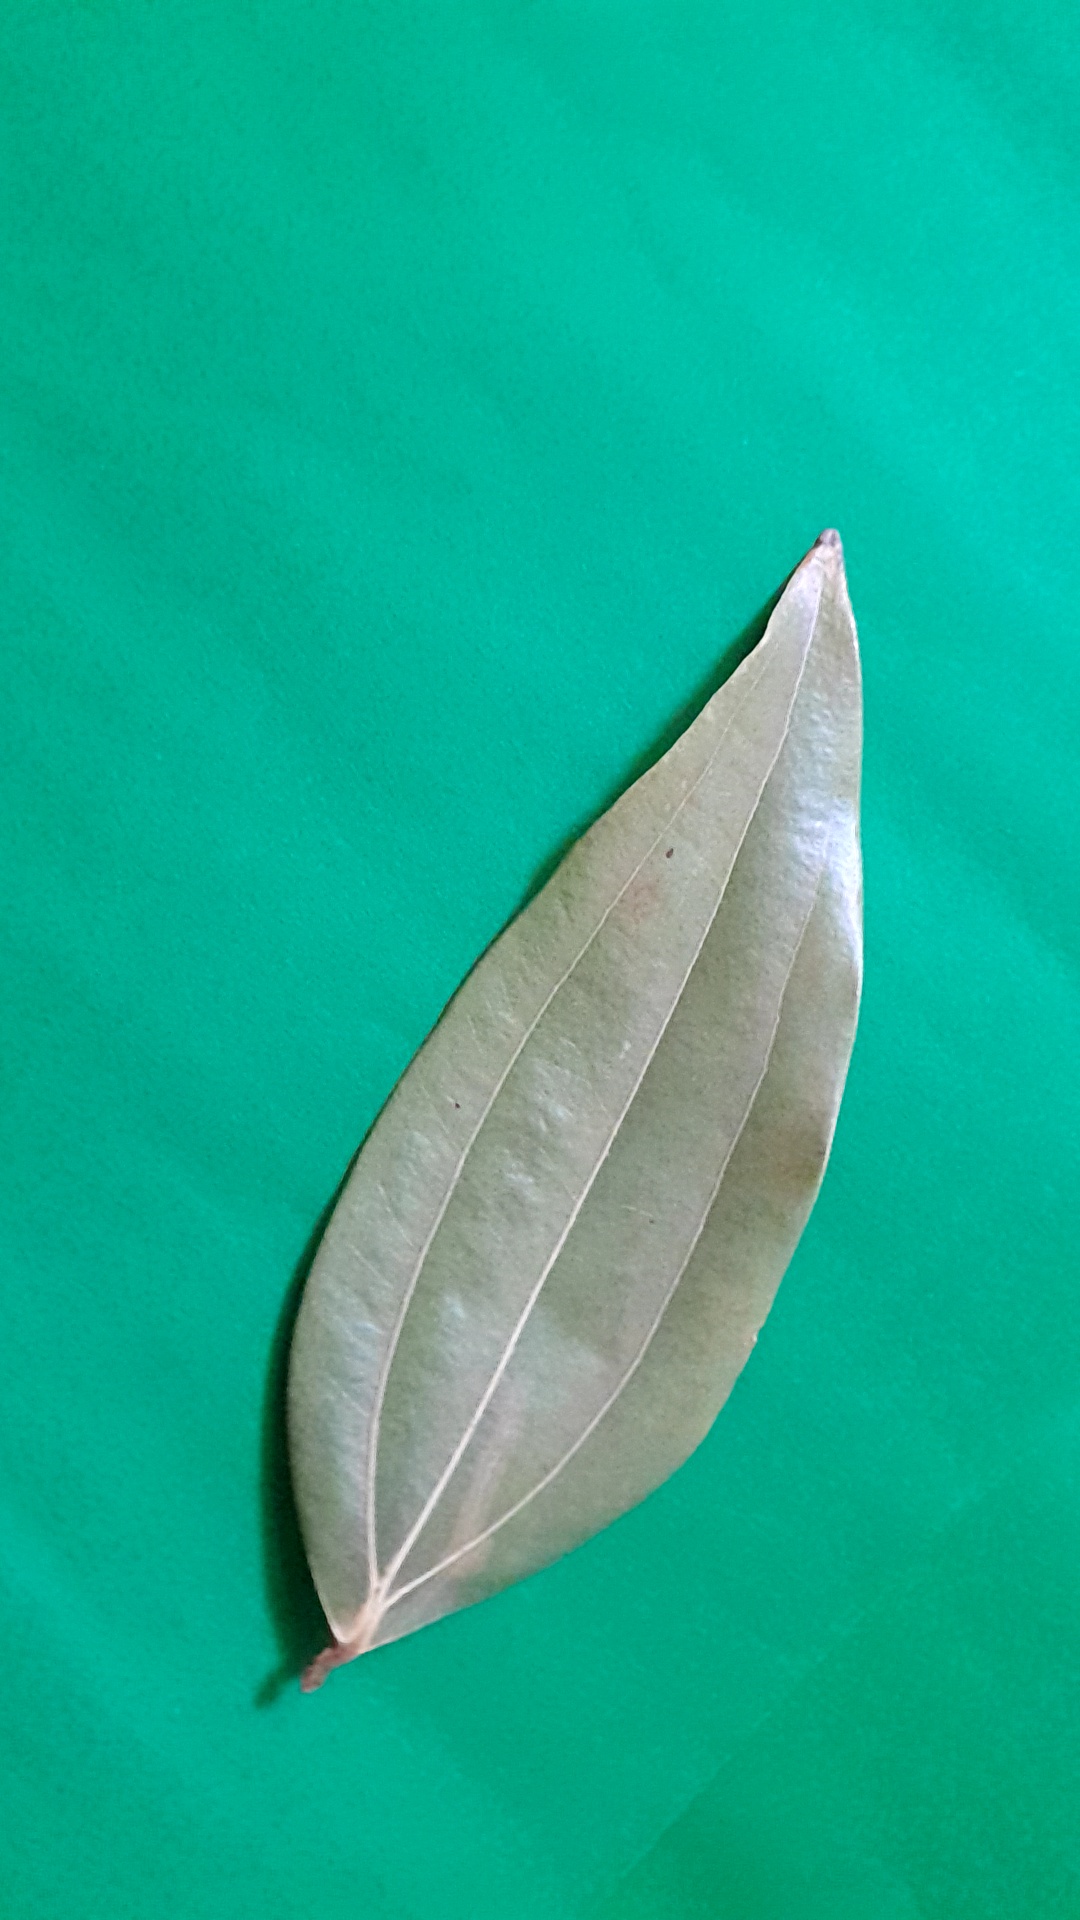
Label: Dry Leaf